CCDC180

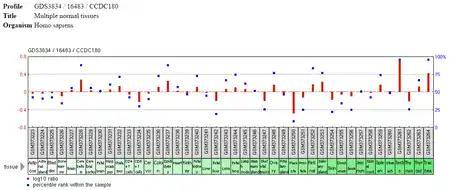
GEO Profile for the expression of the human protein CCDC180 in normal tissues

CCDC180 is expressed ubiquitously at low levels throughout the body, and the highest expression is consistently seen to be in the testes. Other replicated tissues of high expression include the trachea and eye.